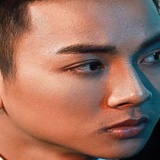
ca sĩ Hoài Lâm